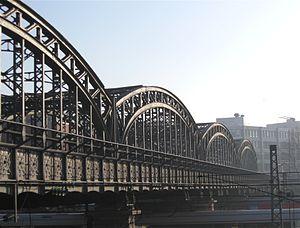
Le Hackerbrücke est un pont routier traversant la principale voie ferrée de Munich à l'ouest de la gare centrale.